Transport in Tel Aviv

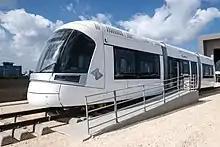
Demonstration trainset at the light rail depot

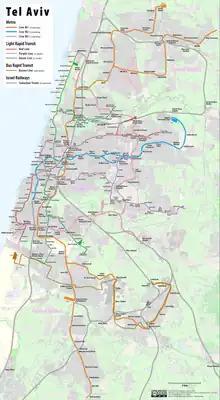
Outline map of the Tel Aviv Light Rail and Metro System

A light rail system is for the Tel Aviv metropolitan area is under construction.